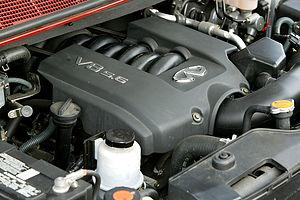
Le Nissan Armada est un SUV vendu en Amérique du Nord par le constructeur japonais Nissan. Ce modèle est basé sur la plateforme d'un Nissan Titan et depuis sa deuxième génération, sur le Nissan Patrol.